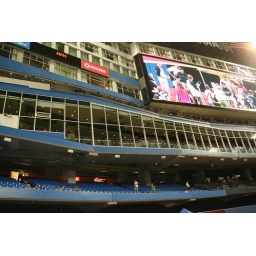
standing below the restaurant in center field makes the task even more daunting